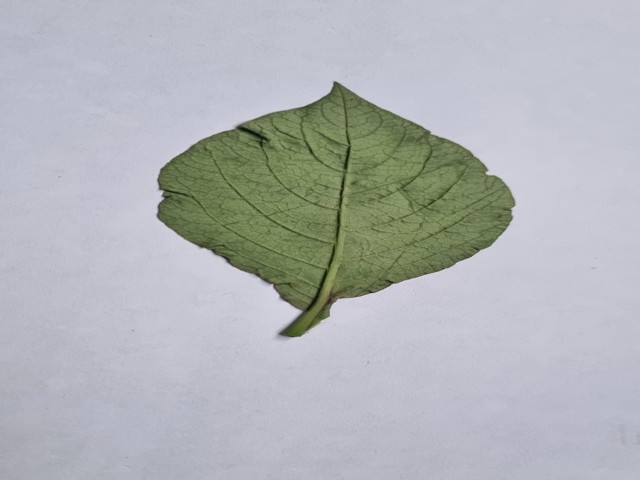
Plant: apang